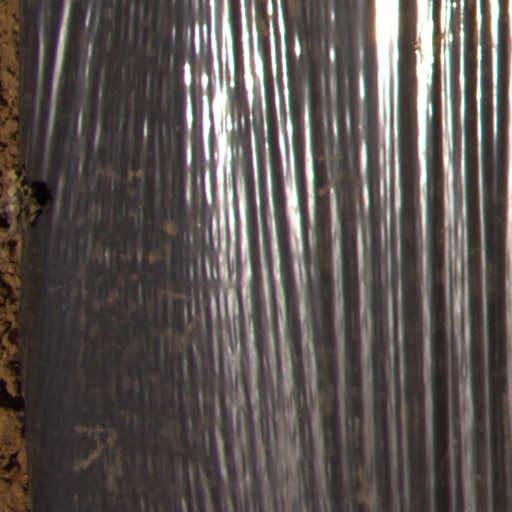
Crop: Jerusalem artichoke